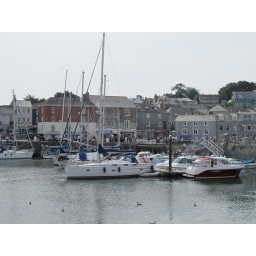
We weren't keen on the crowds in Padstow but enjoyed fish and chips sat on the harbour wall in the evening